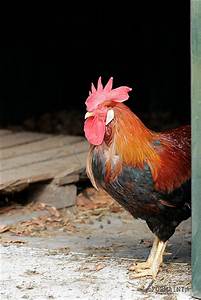
Label: chicken